Tobias Enström

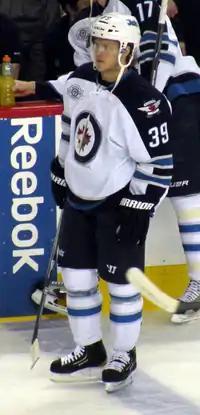
Enström with the Winnipeg Jets.

Enström signed a two-year contract with Atlanta in late May 2007 and made the team out of training camp, playing all 82 in his first three seasons to start his career. He scored his first NHL goal on 23 October 2007, against Vesa Toskala of the Toronto Maple Leafs. Enström finished the season with five goals and 33 assists. The following season, he recorded five goals along with 27 assists, as well as attaining a career-high +14 plus-minus rating. During the 2010–11 season, he broke a finger blocking a shot against the New York Rangers on 22 January 2011, that ruled him out for six games and ended his games played streak at 296 consecutive games.